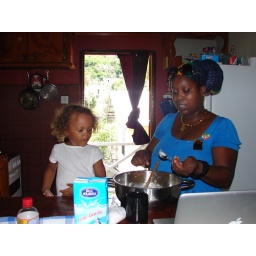
Making cake in the kitchen with Hevens